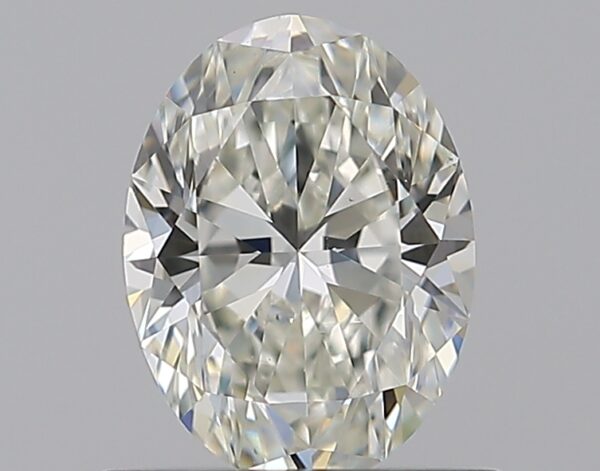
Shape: oval
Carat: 0.75
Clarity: VS2
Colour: I
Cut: EX
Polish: EX
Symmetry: VG
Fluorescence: F
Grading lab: GIA
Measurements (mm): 6.82 x 5.09 x 3.24